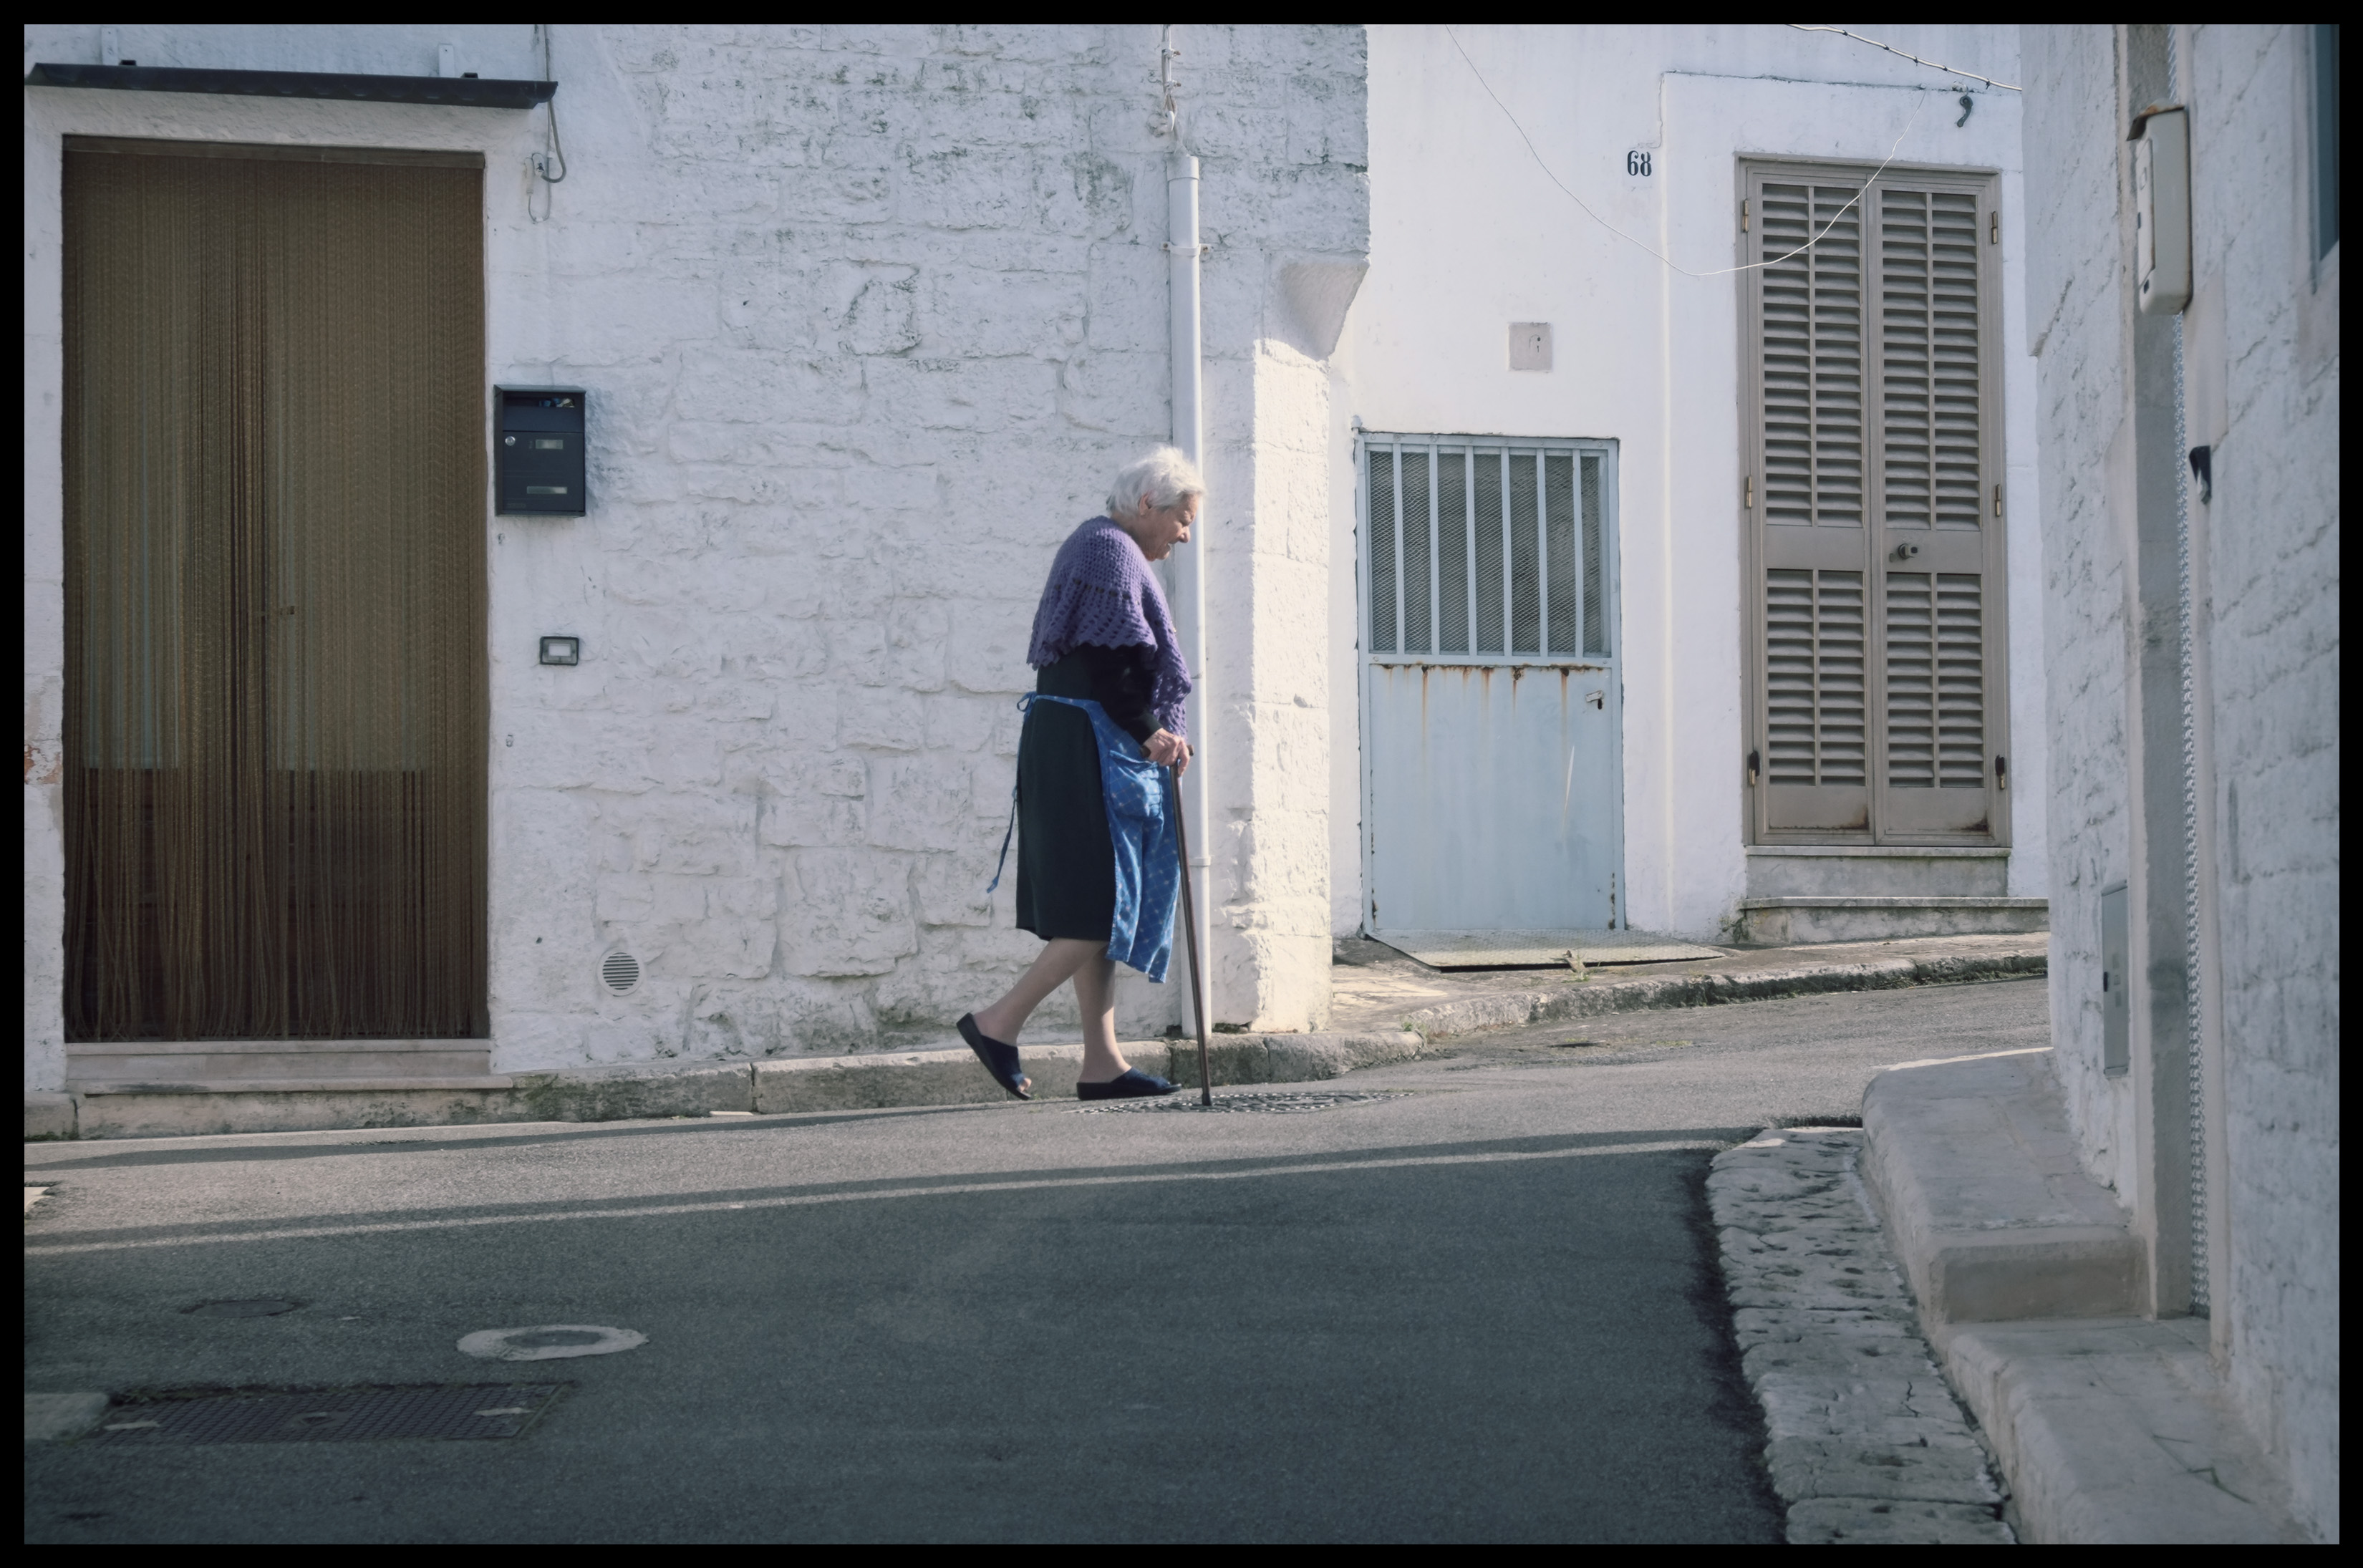
road, white, street, italy, blue, infrastructure, photograph, image, fuji, fujix, fujixe1, e1, alberobello, truli